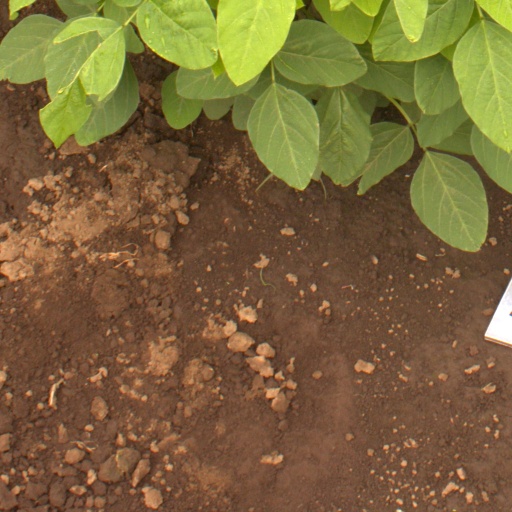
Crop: soybean